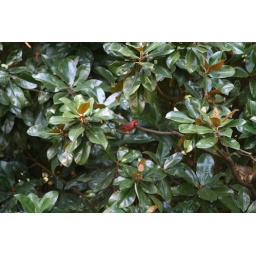
Red cardinal sitting in our magnolia tree